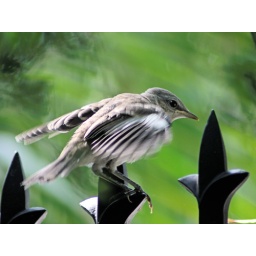
This young Mockingbird is practicing its flying skills. It will follow its parents around on the ground begging for food.